Riesa station

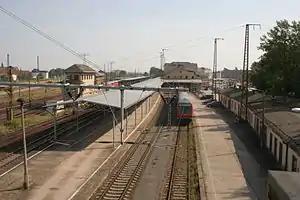
Riesa railway station

Riesa station is the only passenger station of the town of Riesa in the German state of Saxony. It is a regular stop for Intercity and Intercity-Express services. The station is located at kilometer 65.8 of the Leipzig–Dresden railway. In addition, it is at the beginning of the Riesa–Chemnitz railway and the disused Riesa–Nossen railway.